Coriander

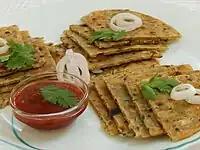
Onion coriander paratha

Coriander seeds are used in brewing certain styles of beer, particularly some Belgian wheat beers. The coriander seeds are used with orange peel to add a citrus character.